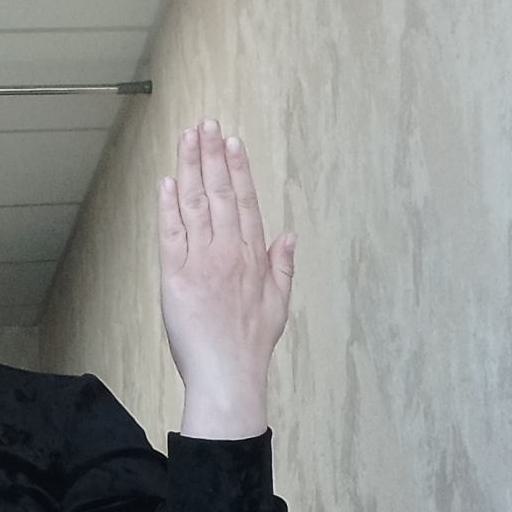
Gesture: stop_inverted